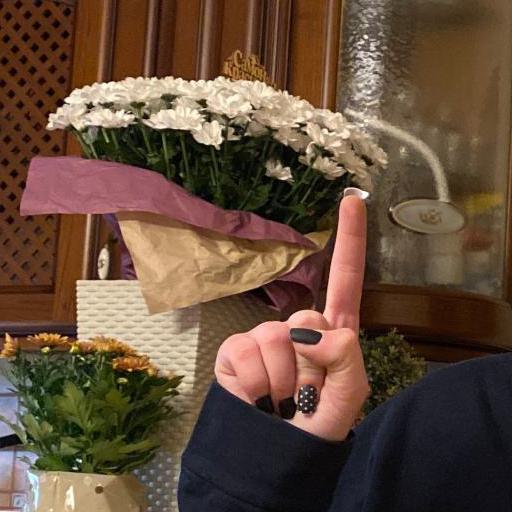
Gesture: one